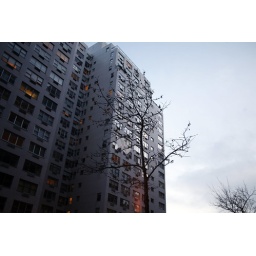
for melissa-plastic bag in a tree